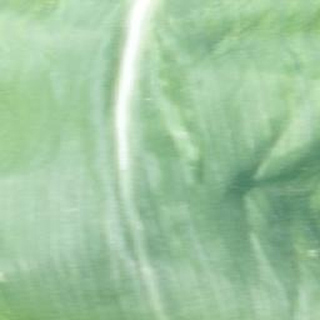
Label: healthy_corn